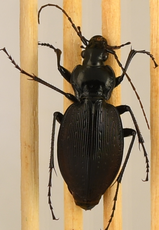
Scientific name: Carabus goryi
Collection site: Great Smoky Mountains National Park NEON (GRSM), plot GRSM_022